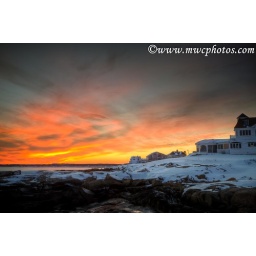
Sunset over York beach from the rocks at Nubble Light.